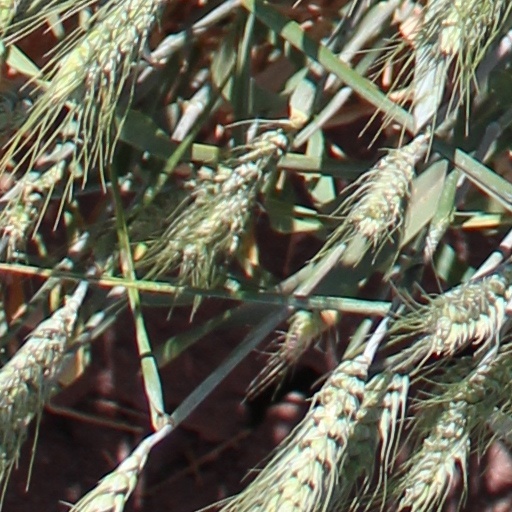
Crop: wheat